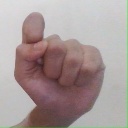
अक्षर: घ